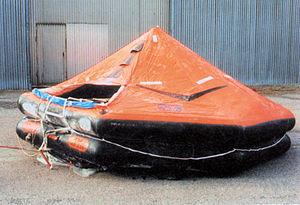
Le personnel navigant commercial désigne les personnels d'une compagnie aérienne ayant pour fonction d'assurer la sécurité des passagers à bord d'un aéronef, mais aussi l'accueil, le confort et la fidélisation de la clientèle. Dans les textes de la Direction générale de l'Aviation Civile, on parle de "membre d'équipage de cabine"; résultant sûrement du calque anglais cabin crew. Pour le grand public et les médias, ce sont les termes d'hôtesse et de steward qui sont couramment utilisés pour désigner la fonction de PNC. Au Canada francophone, on parle aussi d'agent de bord.